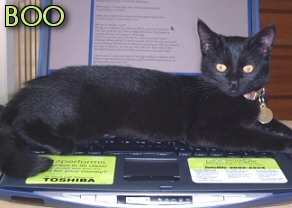
Animal: cat
Breed: bombay